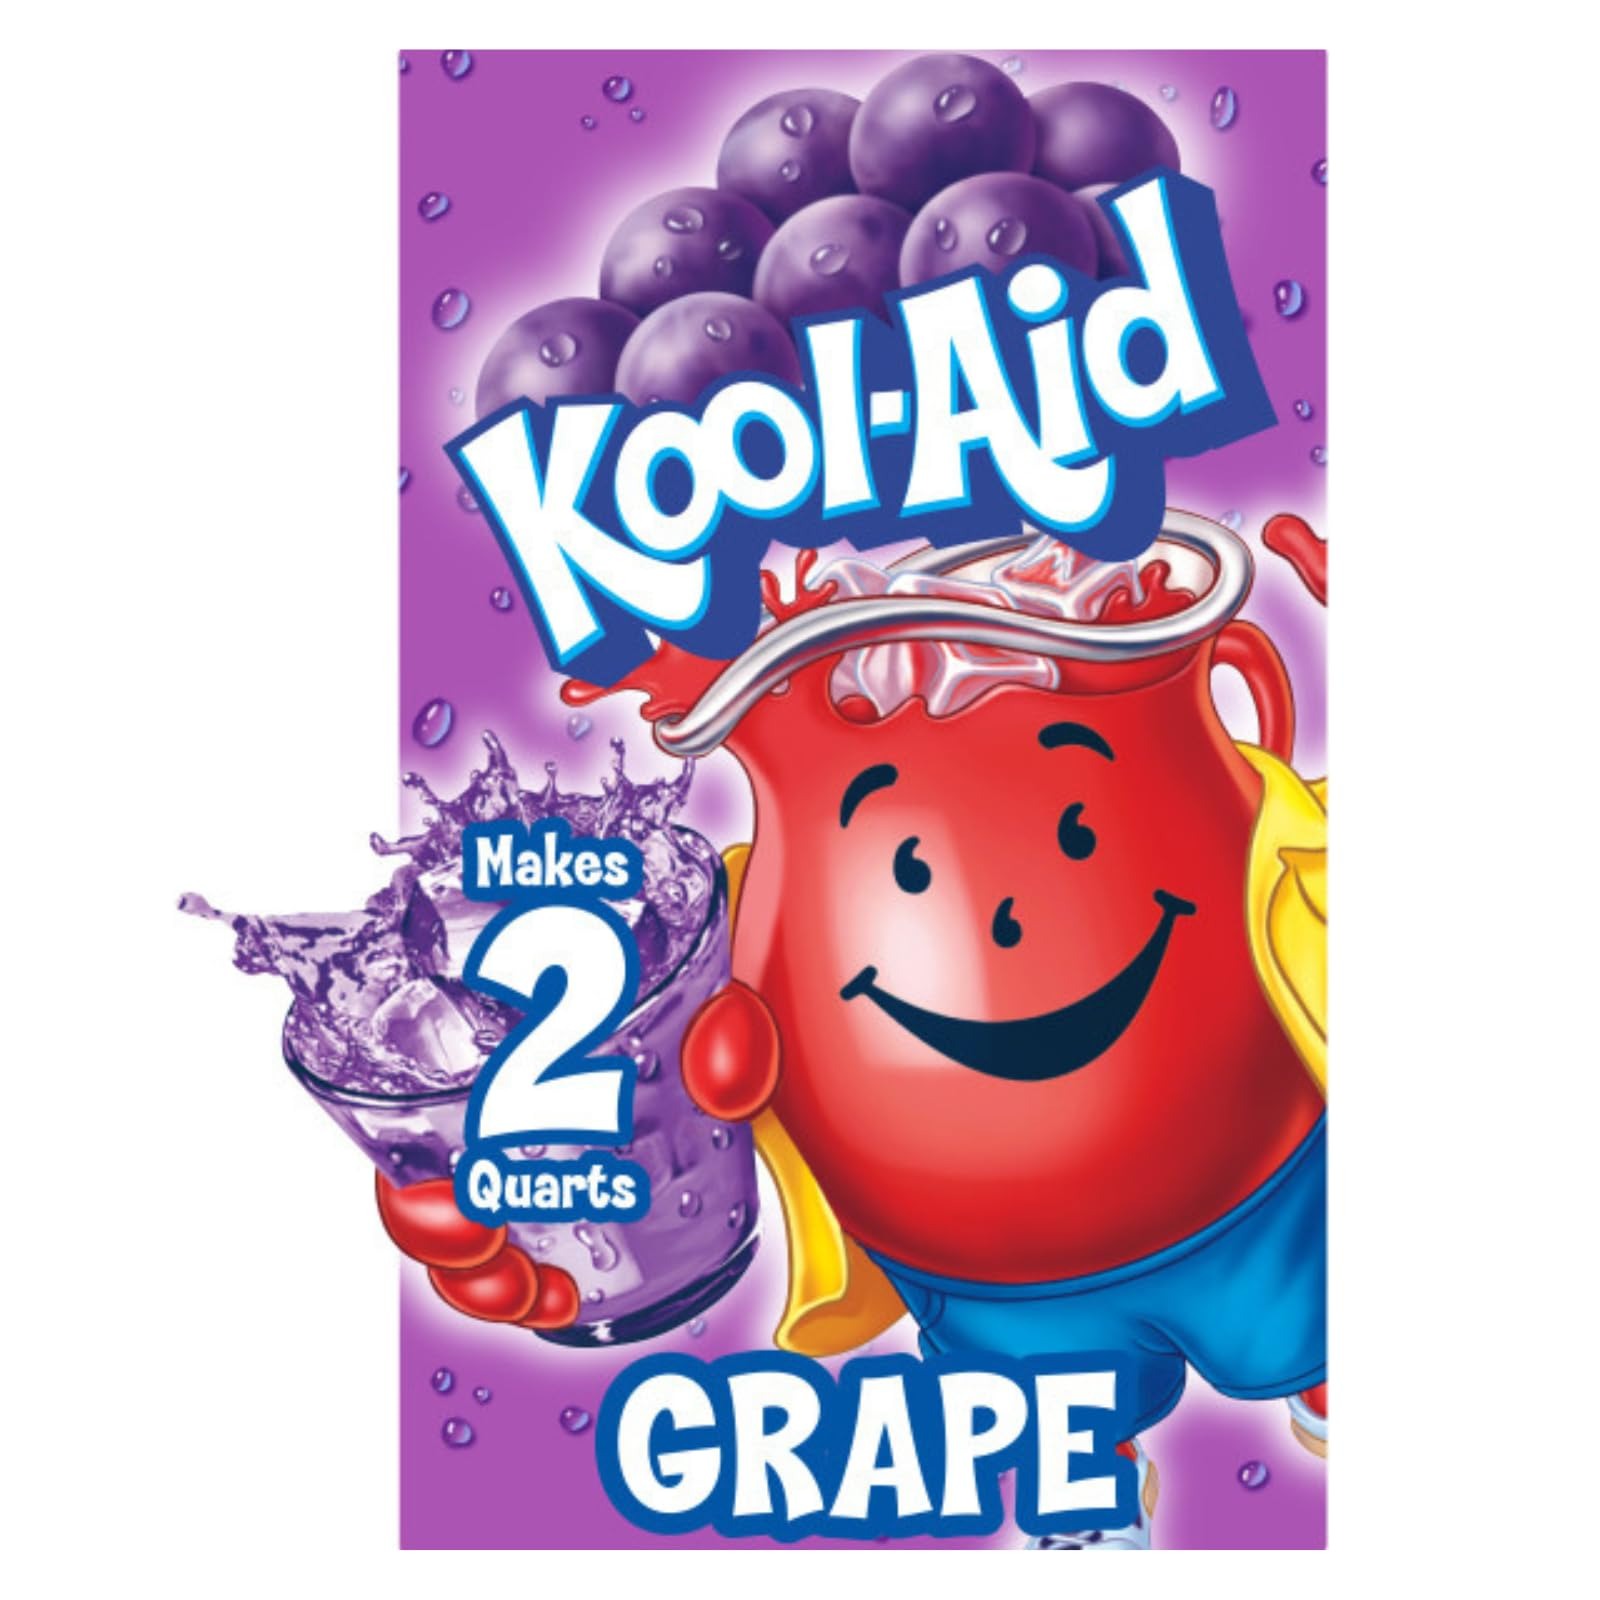
Item Name: Kool-Aid Soft Drink Mix Grape Unsweetened, Caffeine Free - 0.14 Oz, Pack of 12
Bullet Point 1: Koo-Aid Soft Drink Mix- Grape
Bullet Point 2: Caffeine Free. Kosher.
Bullet Point 3: Add sugar makes 2 Quarts
Value: 12.0
Unit: pack

Price: 10.96